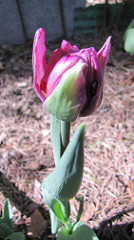
Flower: tulip